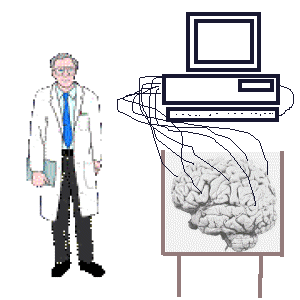
Hilary Whitehall Putnam, né le 31 juillet 1926 à Chicago, en Illinois, et mort le 13 mars 2016 à Arlington, est un philosophe américain. Il est une figure centrale de la philosophie occidentale à partir des années 1960, particulièrement en philosophie de l'esprit, du langage et des sciences. Il est connu pour appliquer le même degré de vigilance à l'égard de ses propres positions philosophiques qu'à l'égard de celles des autres, soumettant chacune d'entre elles à une analyse rigoureuse jusqu'à en exposer les insuffisances. Il a ainsi acquis la réputation de changer fréquemment de position.